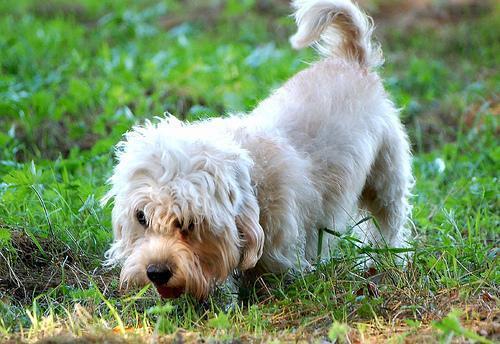
Dandie_Dinmont